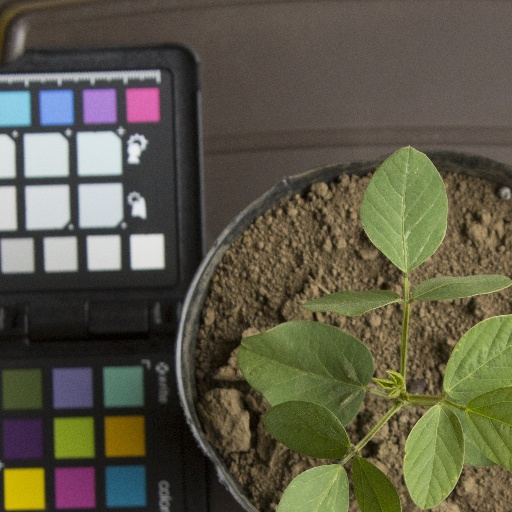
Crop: soybean